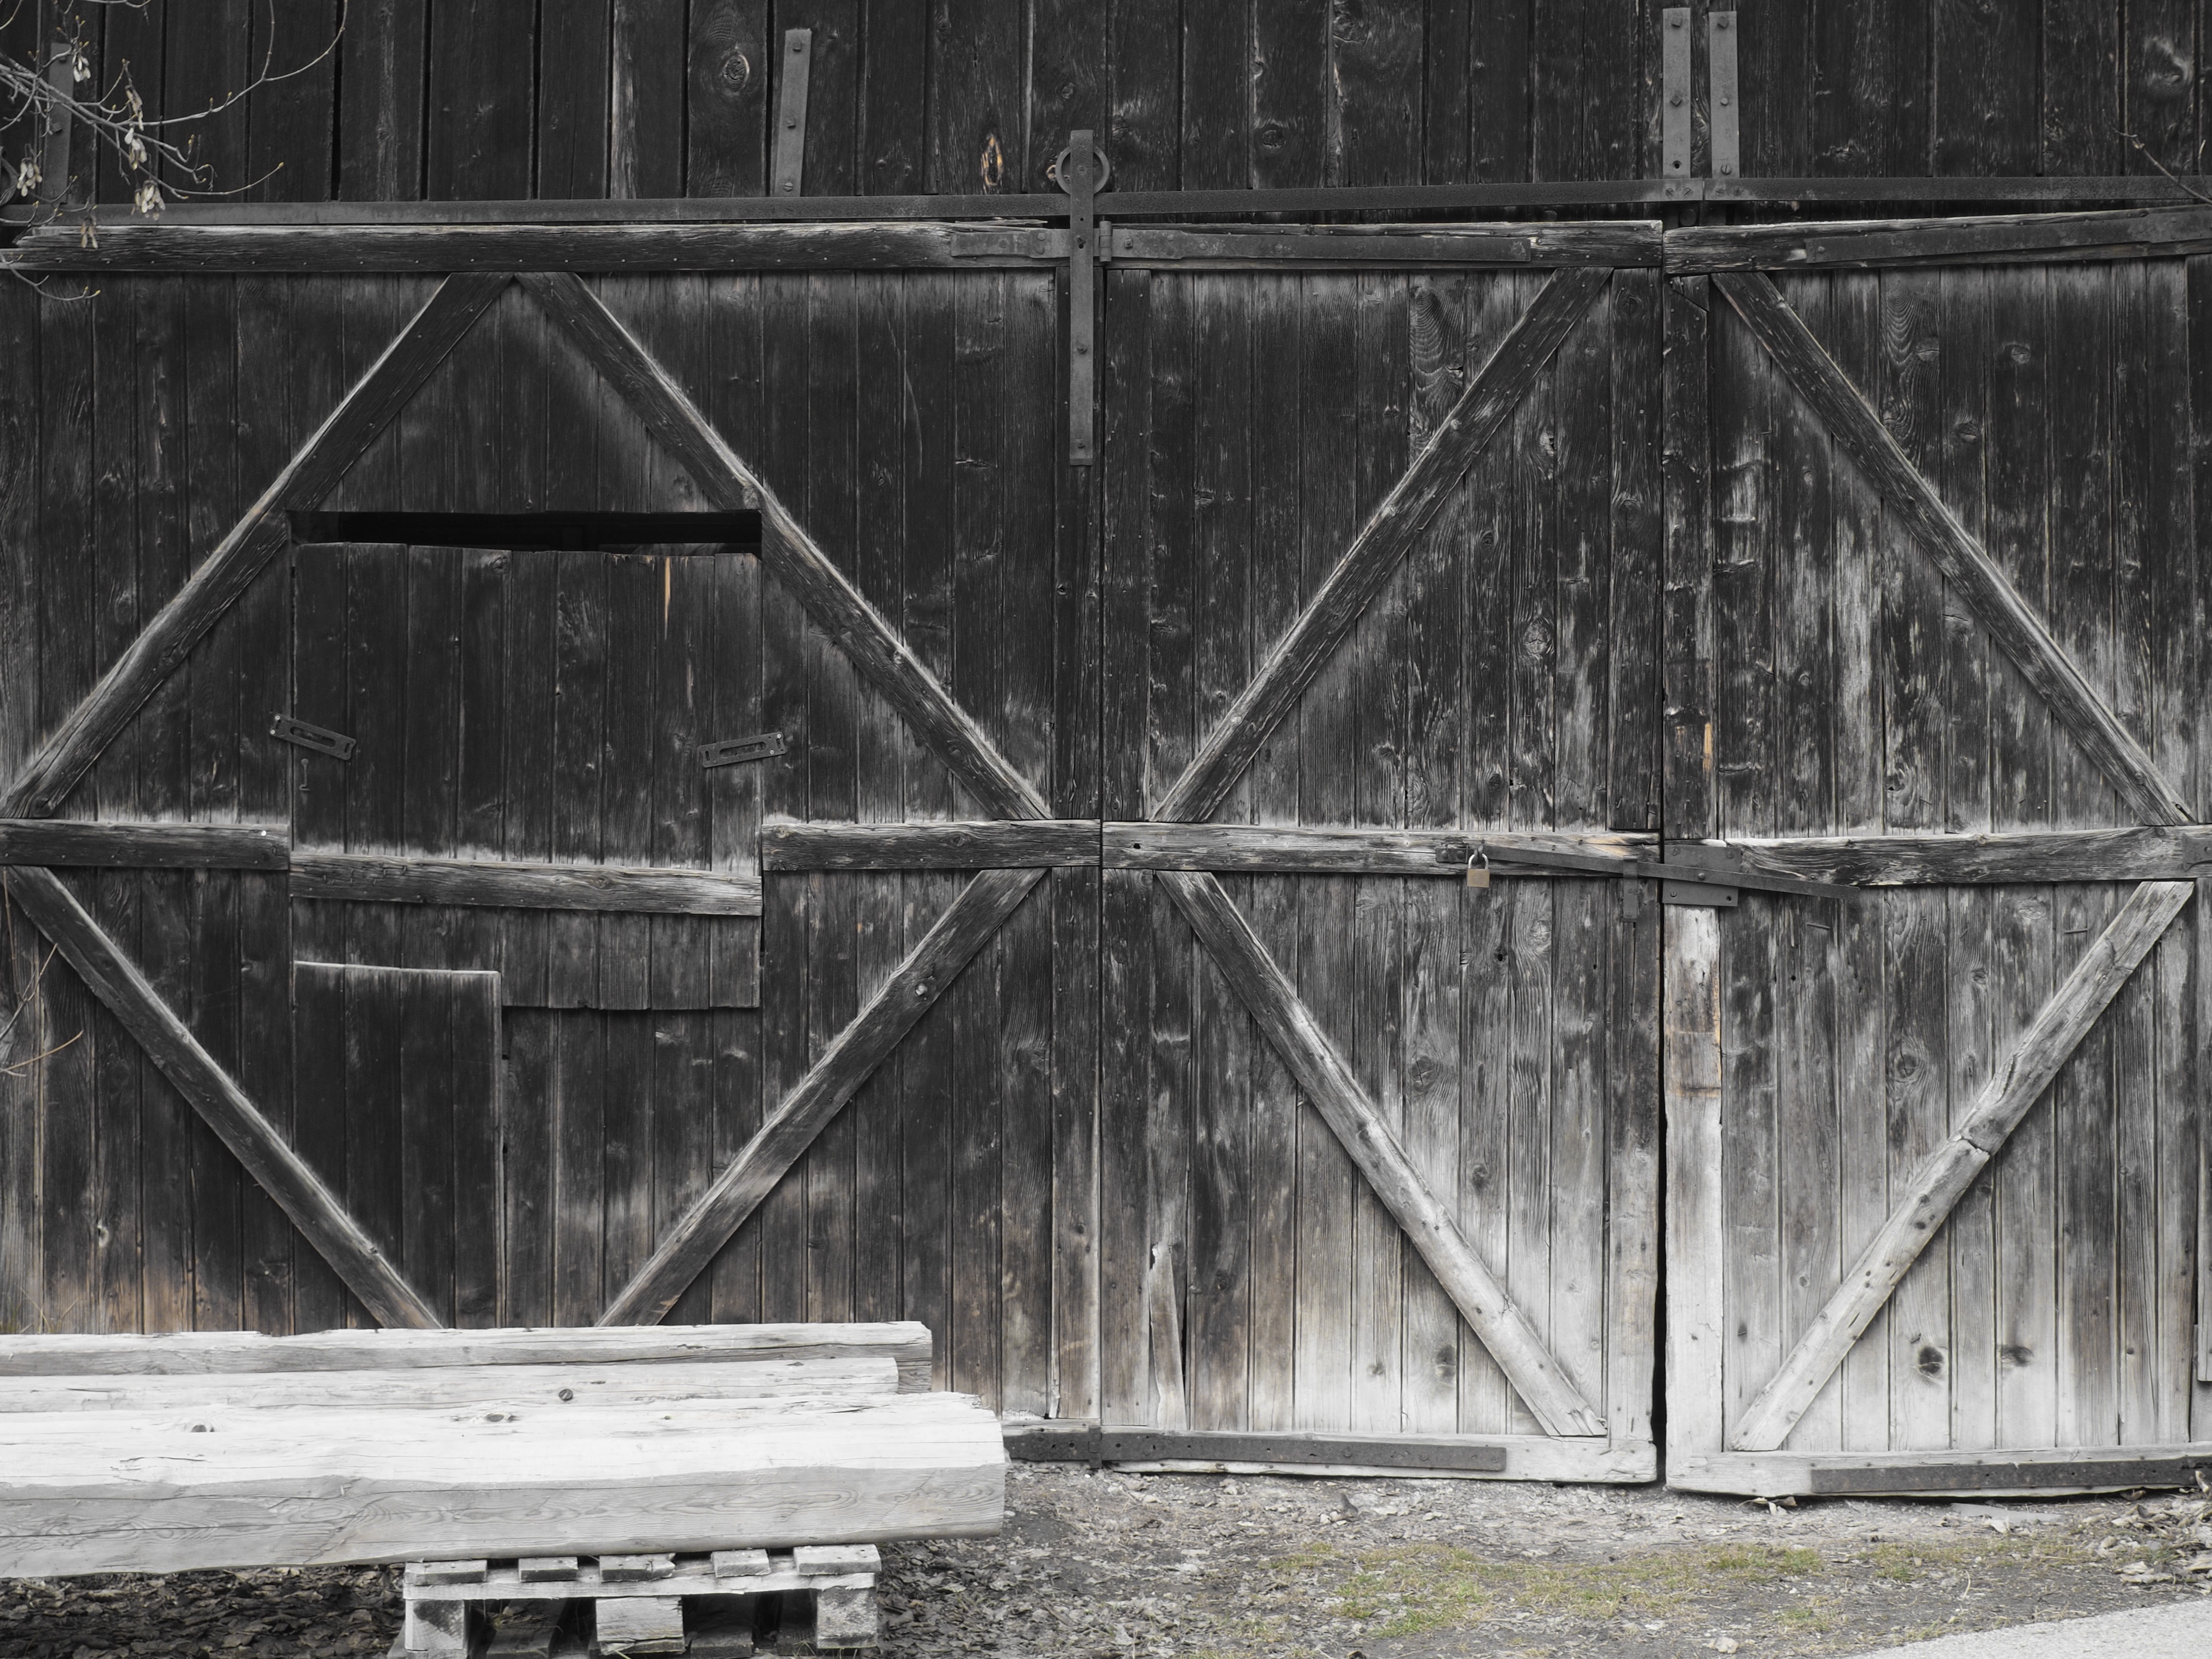
black and white, wood, bridge, barn, shack, line, monochrome, symmetry, monochrome photography